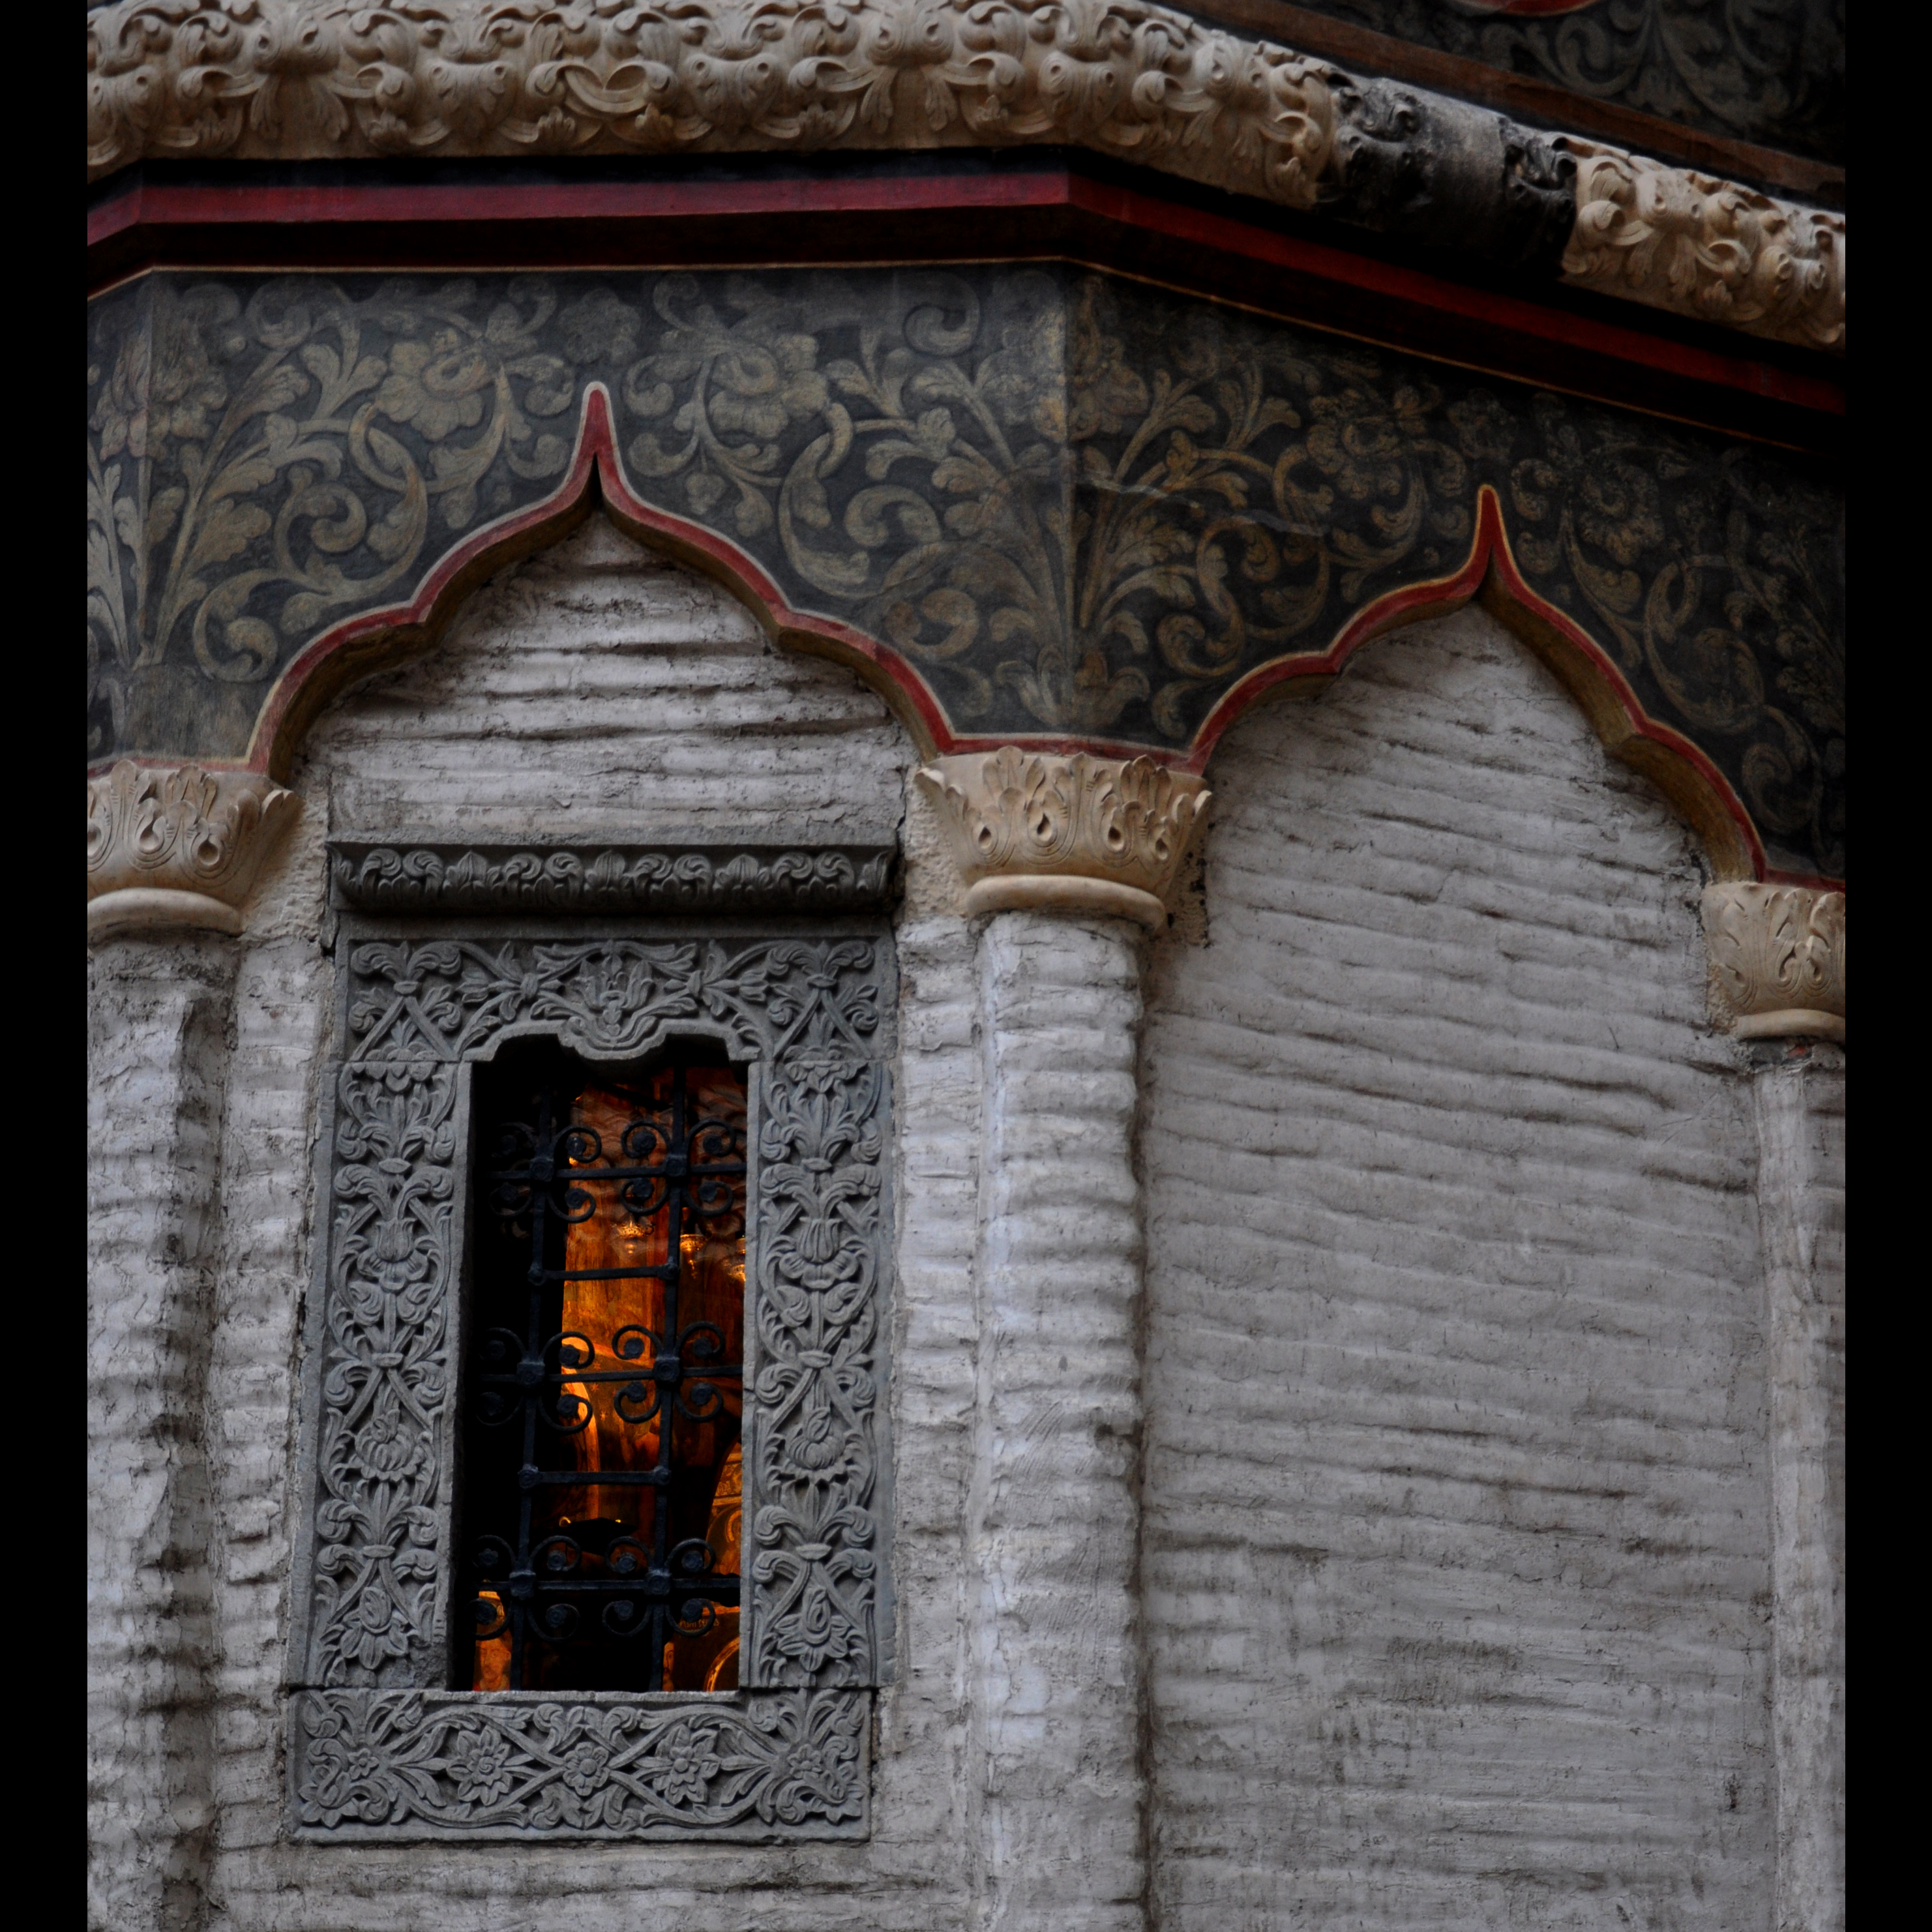
architecture, wood, photography, building, wall, photo, europe, arch, column, religion, church, chapel, christian, brick, photos, capital, religious, free, de, temple, monastery, churches, fotografie, christianity, romana, arc, orthodox, eastern, romania, bucharest, convent, bor, biserica, arhitectura, orthodoxy, romanian, ortodoxa, ortodox, manastirea, manastire, ortodoxia, ortodoxie, ecclesiastical, bisericeasc, cladire, edificiu, capitel, bucuresti, centrulvechi, lipscani, stavro, stavropoleos, brancovenesc, 1724, cre tinism, cre tin, ancient history